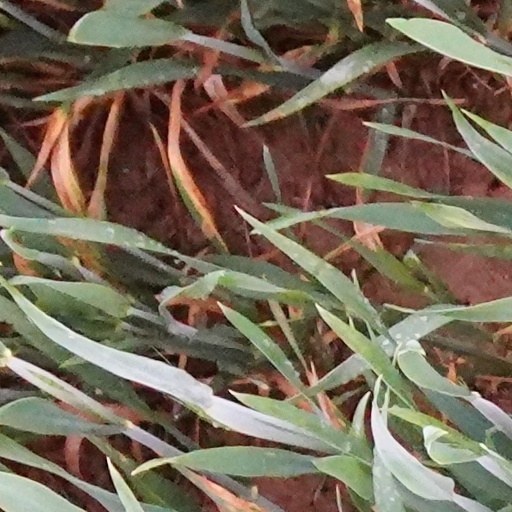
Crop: wheat